Edna Woolman Chase

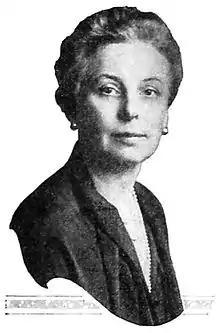
Edna Woolman Chase, editor-in-chief of "Vogue" in 1931

Edna Woolman Chase (March 14, 1877 – March 21, 1957) was an American who served as editor-in-chief of "Vogue" magazine from 1914 to 1952.